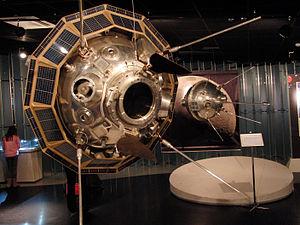
Le programme Luna regroupe toutes les missions spatiales automatiques lancées par l’Union soviétique vers la Lune entre 1959 et 1976. Vingt-quatre sondes spatiales font officiellement partie de ce programme mais il y en eut en réalité 45 en tout. Quinze de ces missions ont atteint leurs objectifs. Dès le début, les considérations politiques visant à démontrer la supériorité du savoir-faire soviétique sur celui des États-Unis ont eu le pas sur les motivations scientifiques. Lorsque les enjeux de la course à l'espace disparaissent, le programme Luna prend fin tandis que les États-Unis orientent leur programme d'Exploration principalement vers Mars et les planètes externes du système solaire.
Le Musée de l'astronautique est un musée consacré à l'exploration spatiale et plus particulièrement au programme spatial soviétique et russe situé à Moscou en Russie. Le musée, qui a ouvert en 1981, est installé dans le socle du monument des Conquérants de l'Espace.